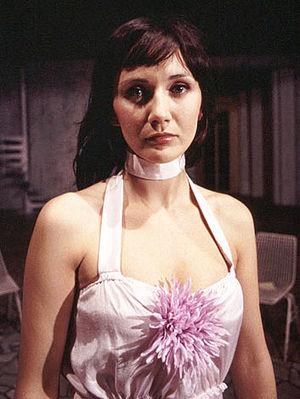
Ilona Ostrowska, née le 25 mai 1974 à Szczecin est une actrice polonaise de théâtre et de cinéma.